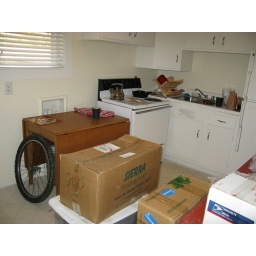
kitchen in boxes